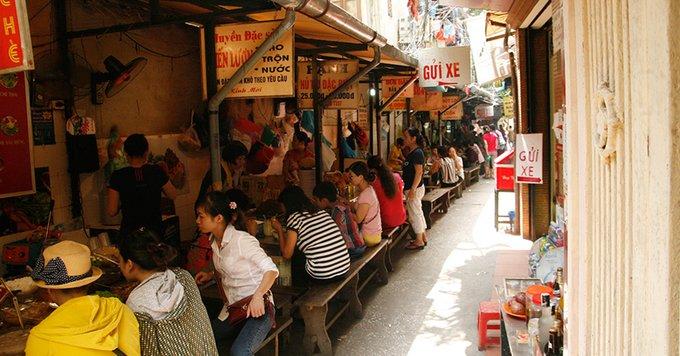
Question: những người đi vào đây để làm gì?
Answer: để ăn uống